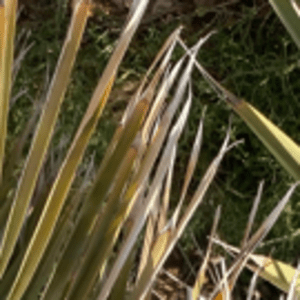
Label: Rachis Blight